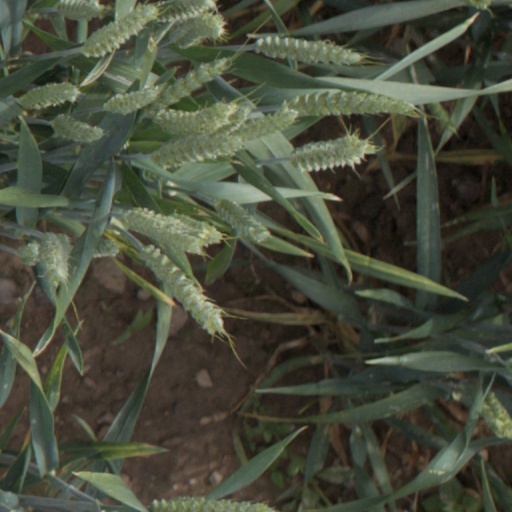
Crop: wheat